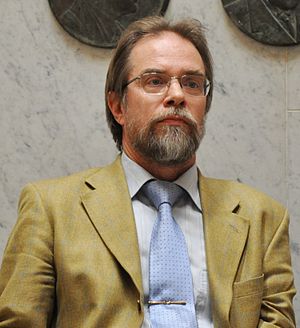
Crafoord Prize / Modtagere
Ilkka Hanski
Crafoordprisen er en pris, som skal belønne og fremme grundlæggende forskning inden for videnskabelige discipliner som havner udenfor Nobelprisens emneområder. Disse områder indbefatter astronomi, biologi, geovidenskab, matematik, og forskning på sygdommen polyartrit. Prisen blev etableret i 1980 af Holger Crafoord, som kommercieliserede den kunstige nyre og grundlagde selskabet Gambro, sammen med ægtefælden Anna-Greta Crafoord. Holger Crafoord led selv af polyartrit. Crafoordprisen blev uddelt for første gang i 1982. Prisen administreres af Kungliga Vetenskapsakademien i Stockholm.